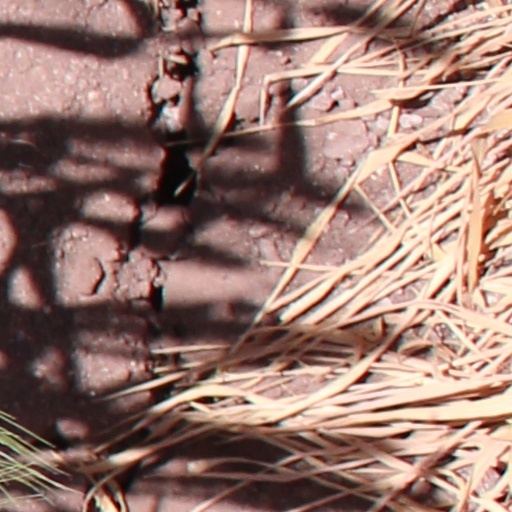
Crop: wheat